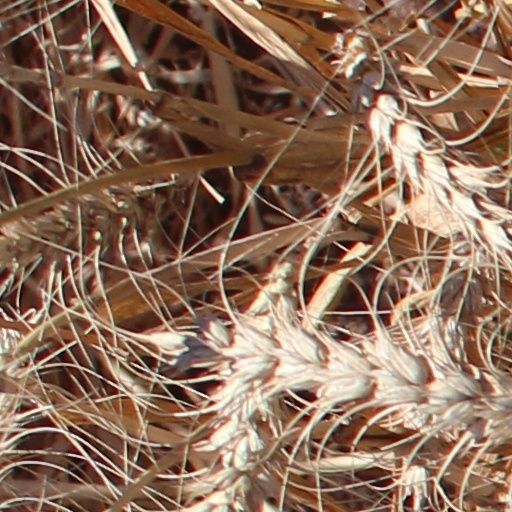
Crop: wheat